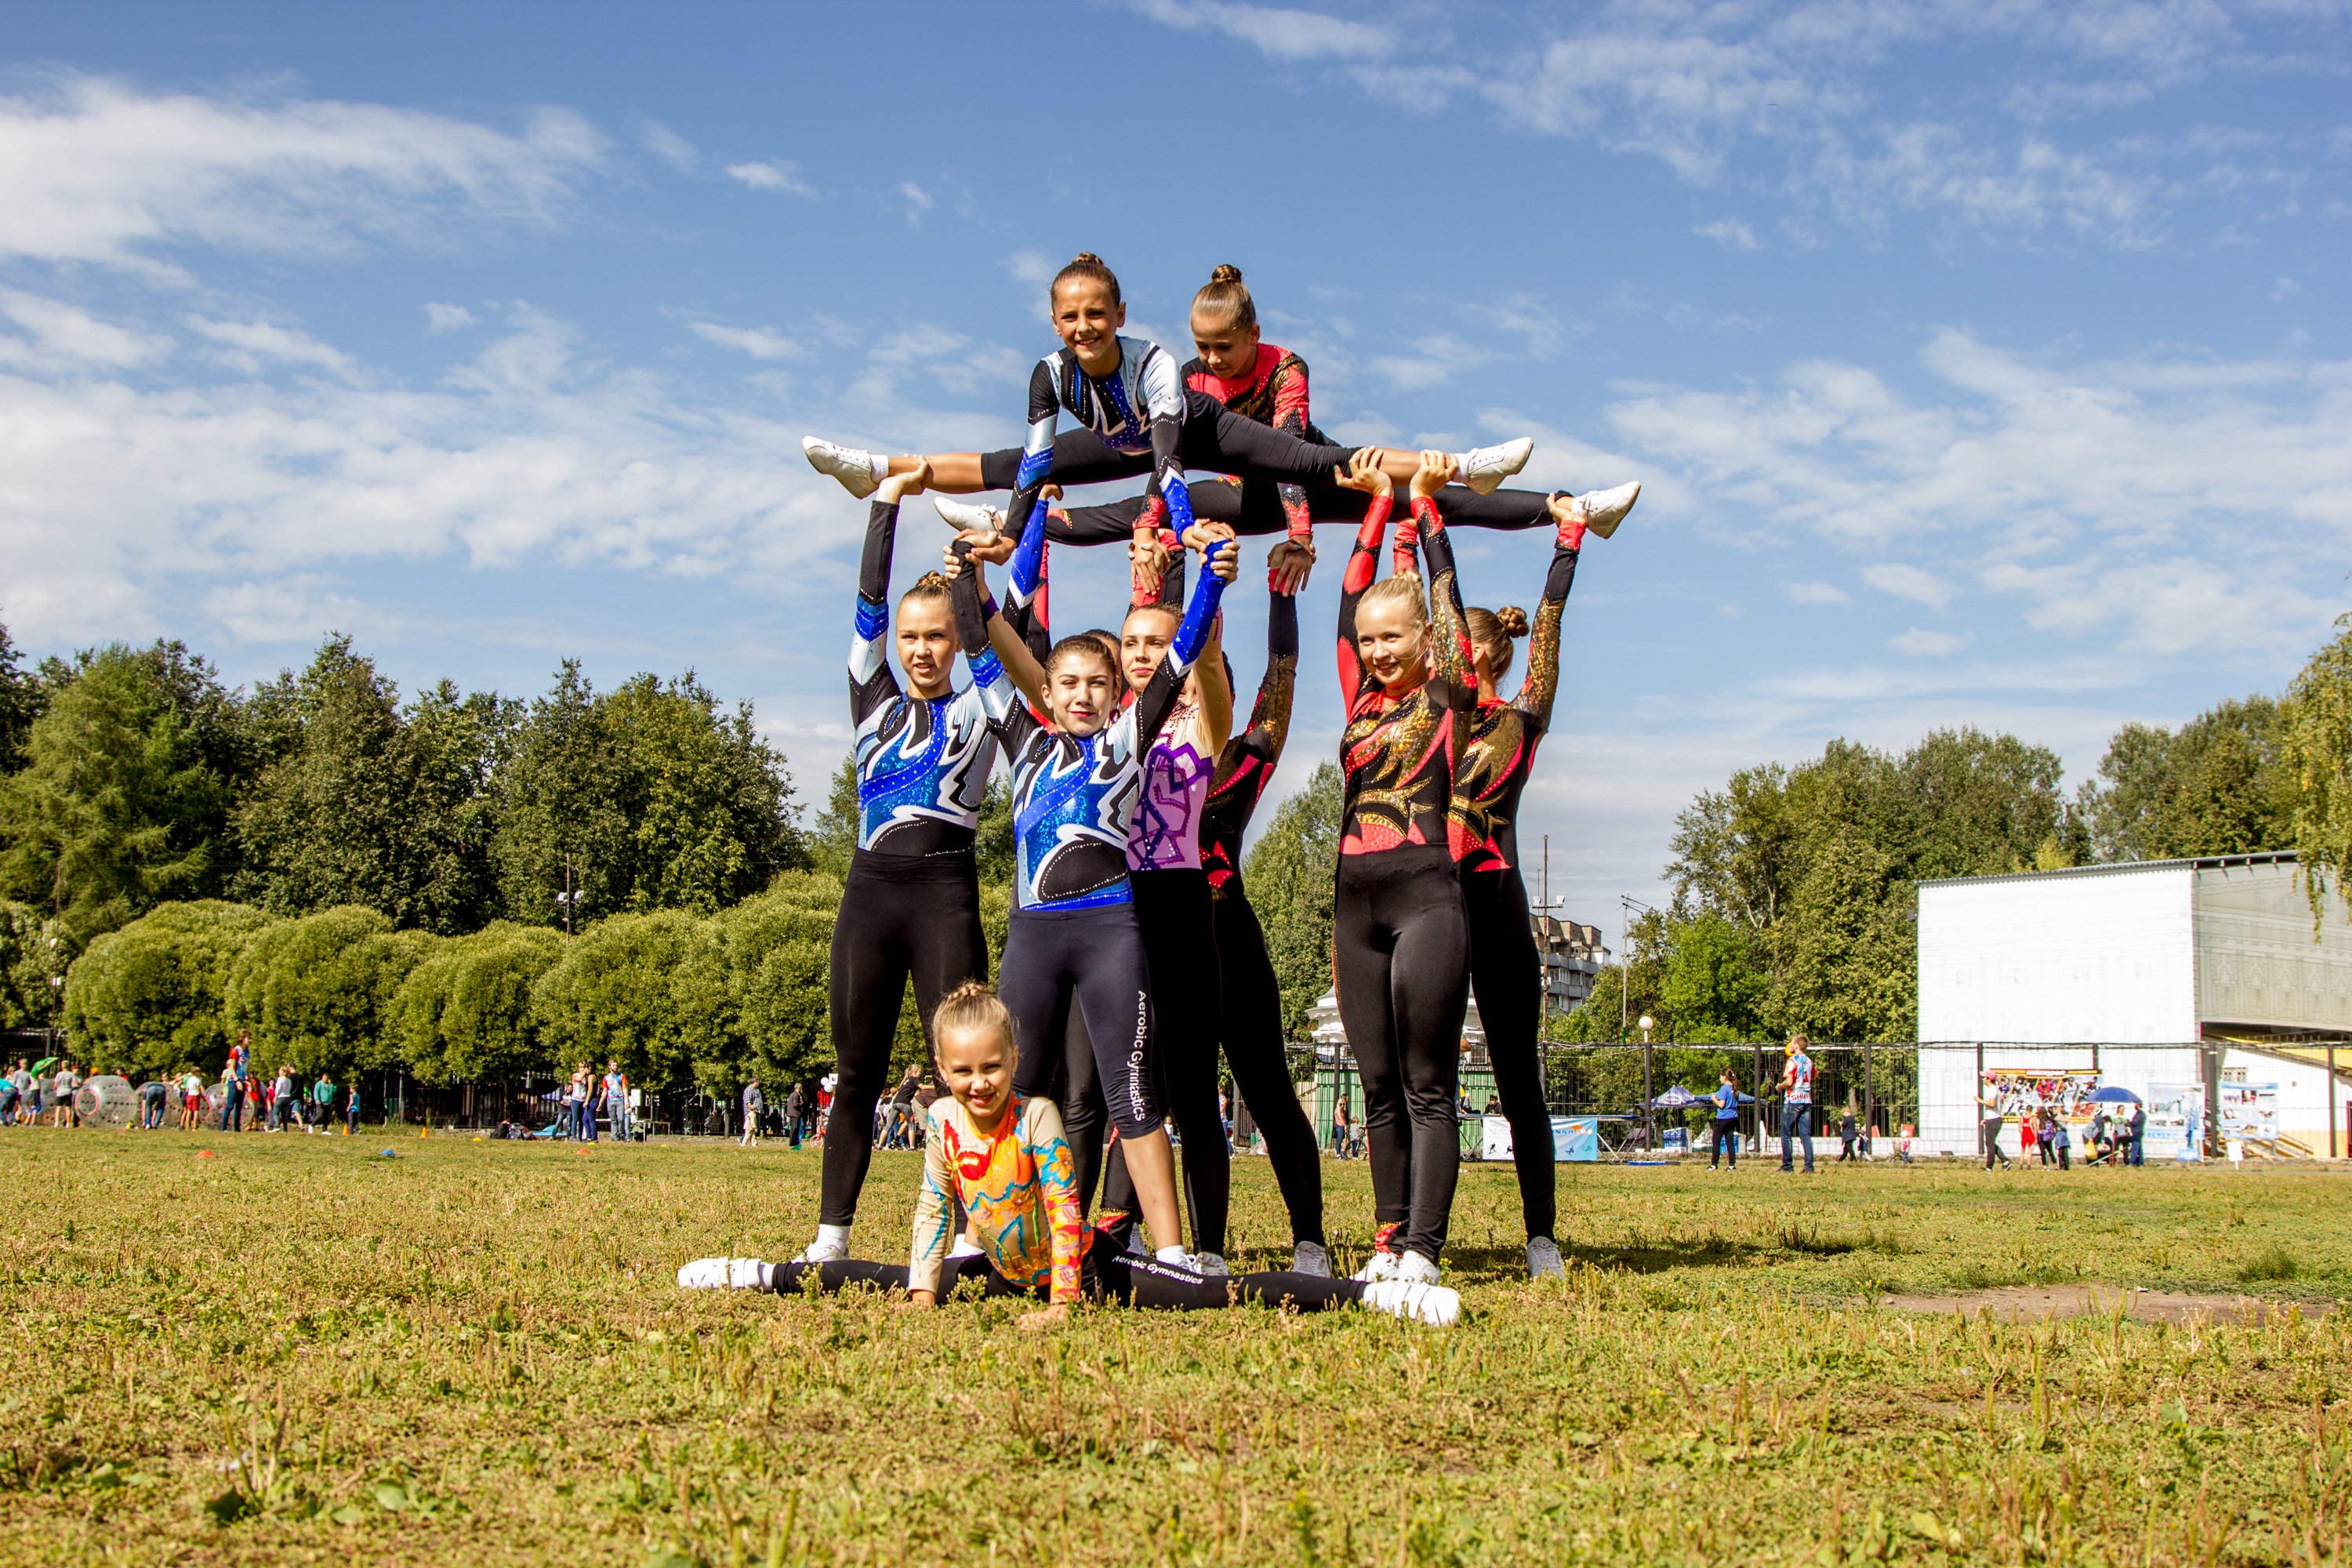
people, lawn, summer, jumping, health, stadium, race, kids, girls, team, sports, endurance, physical exercise, cheerleading, weight training, human action, endurance sports